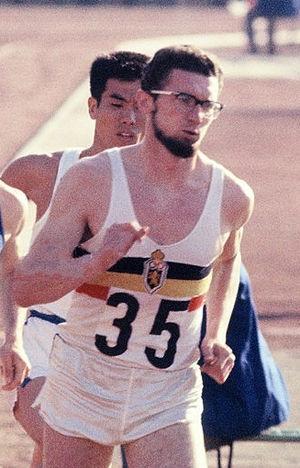
Jacques Pennewaert, né le 11 mars 1940 à Bruxelles et mort le 16 juillet 2016, est un athlète belge.